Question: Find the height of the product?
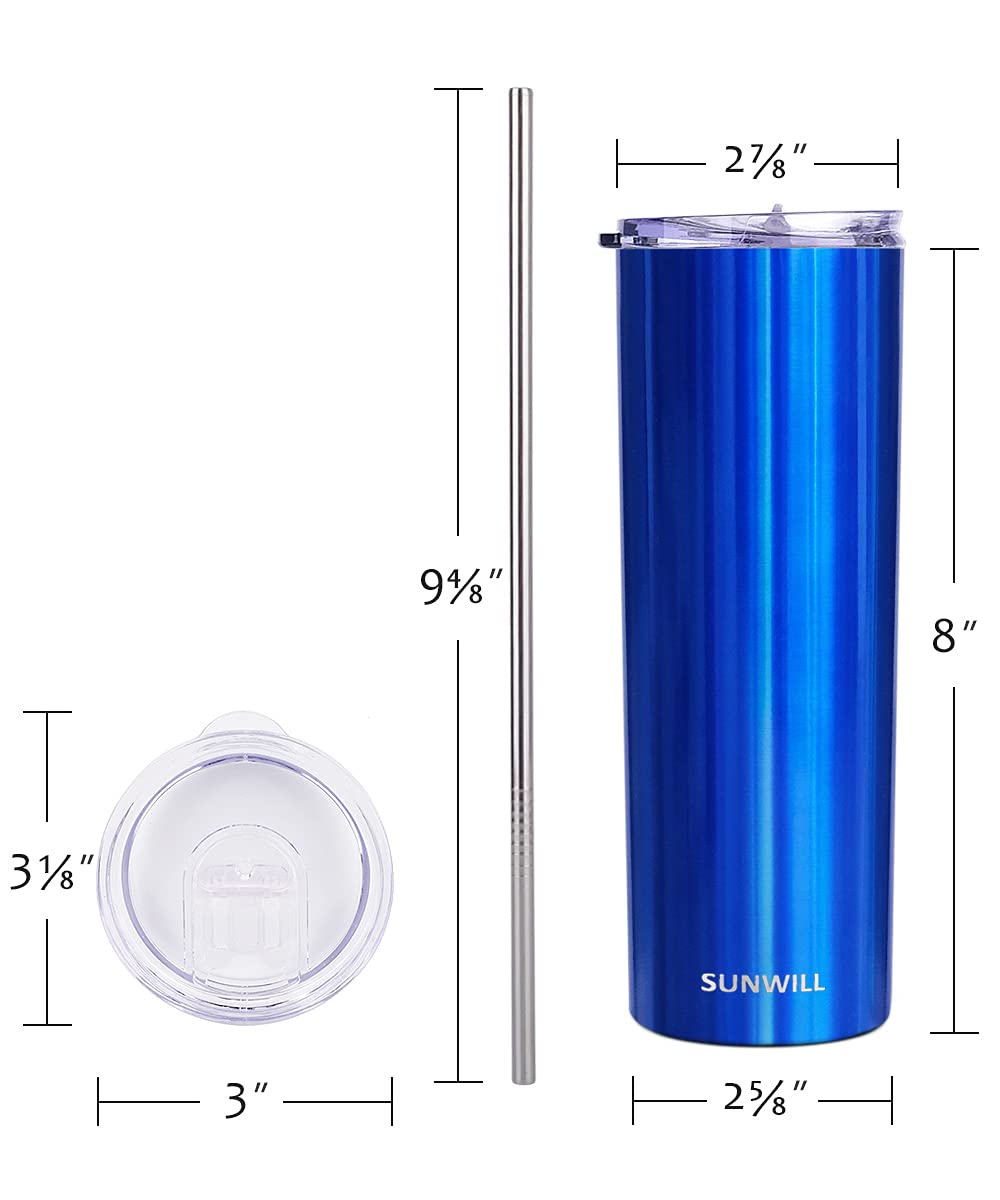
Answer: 9.5 inch